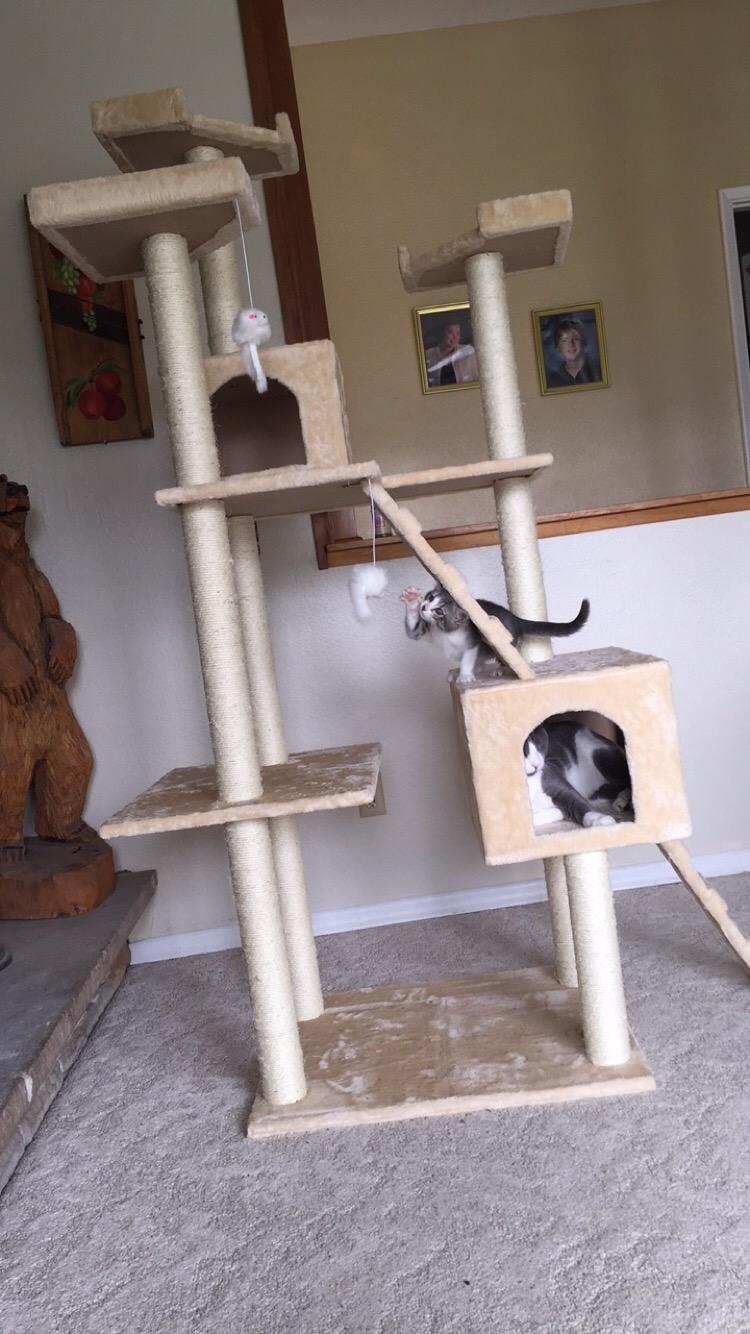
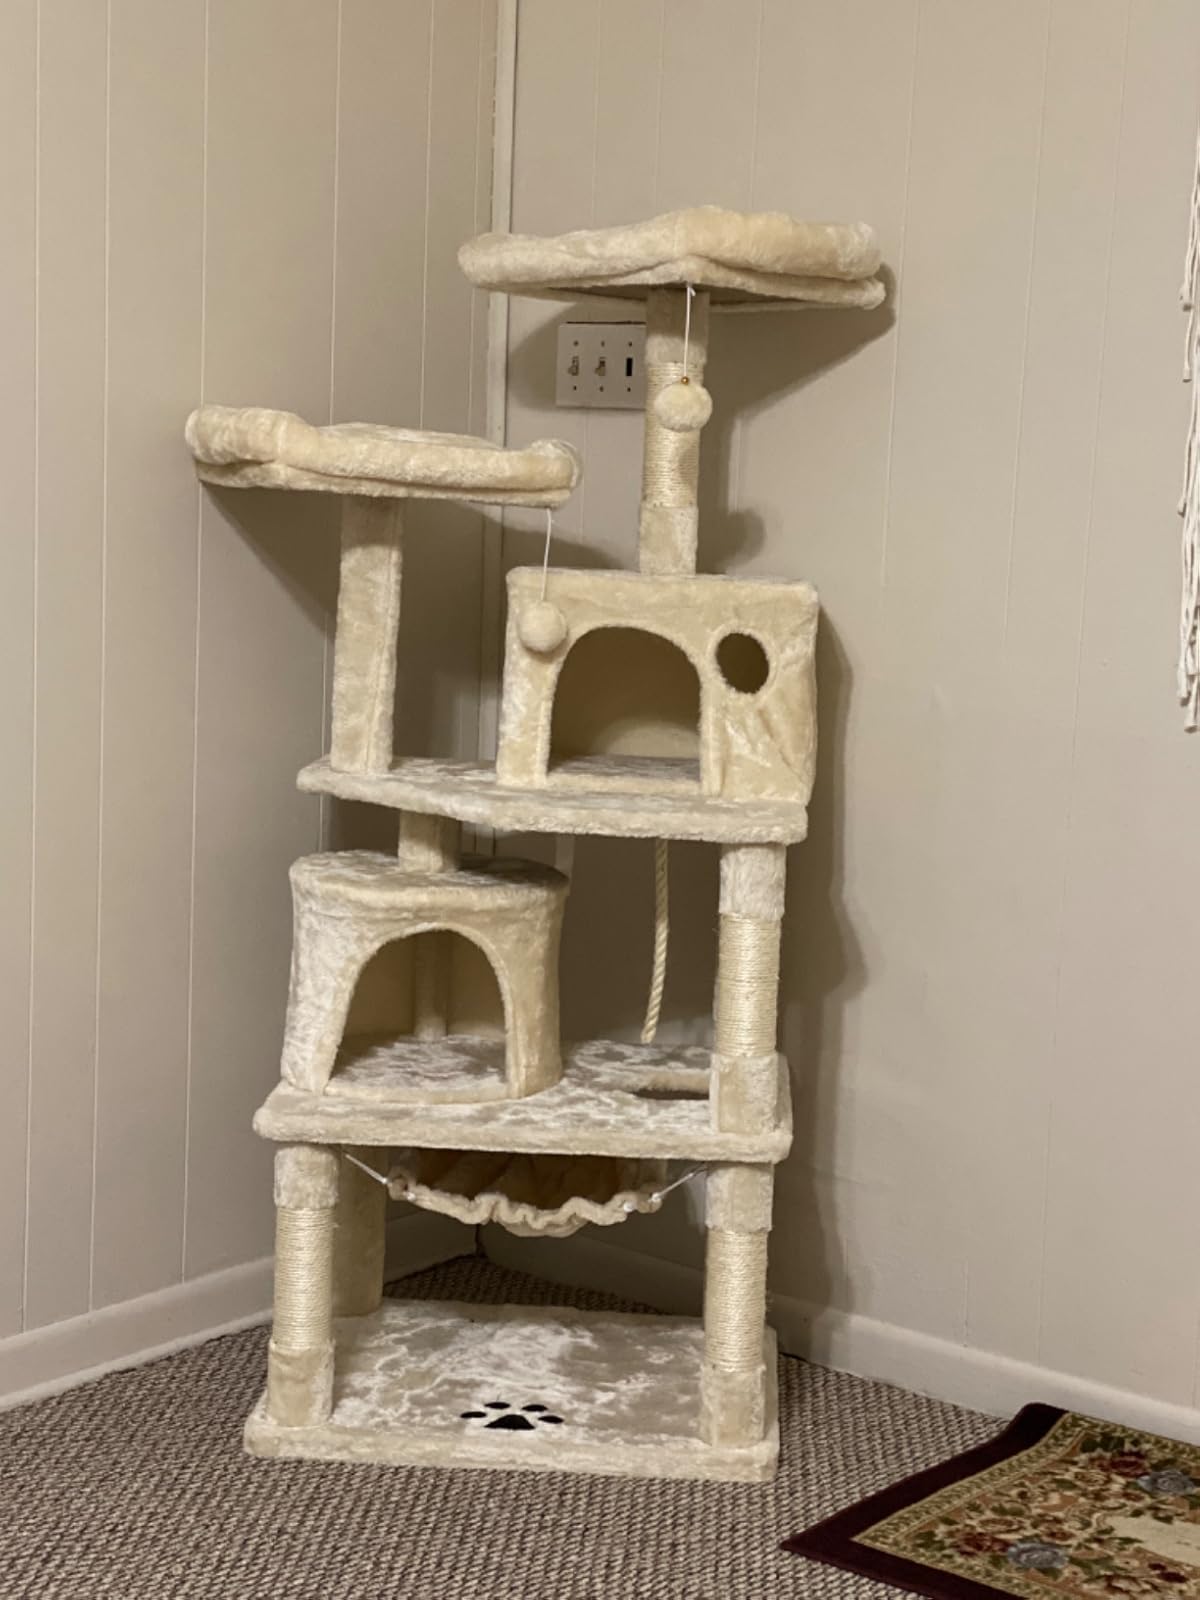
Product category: items_cat tree
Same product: no